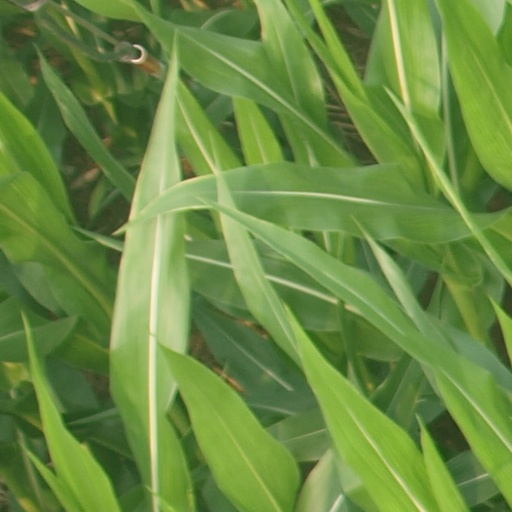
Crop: maize; corn